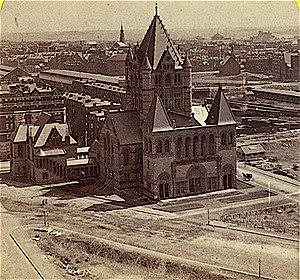
La Trinity Church in the City of Boston est une église épiscopale du diocèse de Boston située à Copley Square dans le quartier de Back Bay, à Boston, dans le Massachusetts. La congrégation, qui s'élève actuellement à environ 3 000 ménages, a été fondée en 1733. Quatre offices ont lieu chaque dimanche et trois fois par semaine de septembre à juin. En plus du culte, la paroisse participe activement au service de la communauté, la pastorale, les programmes pour enfants et adolescents et l'éducation chrétienne pour tous les âges.